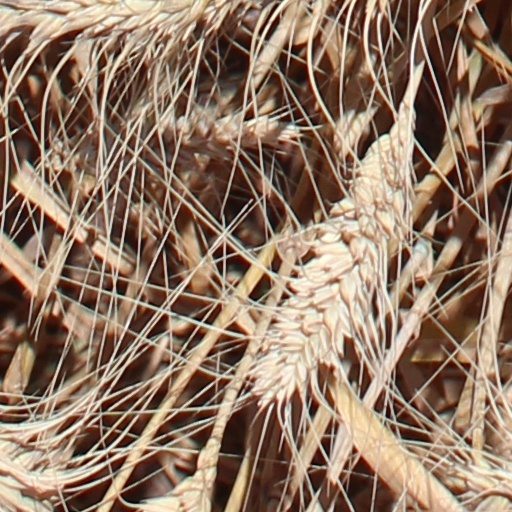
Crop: wheat